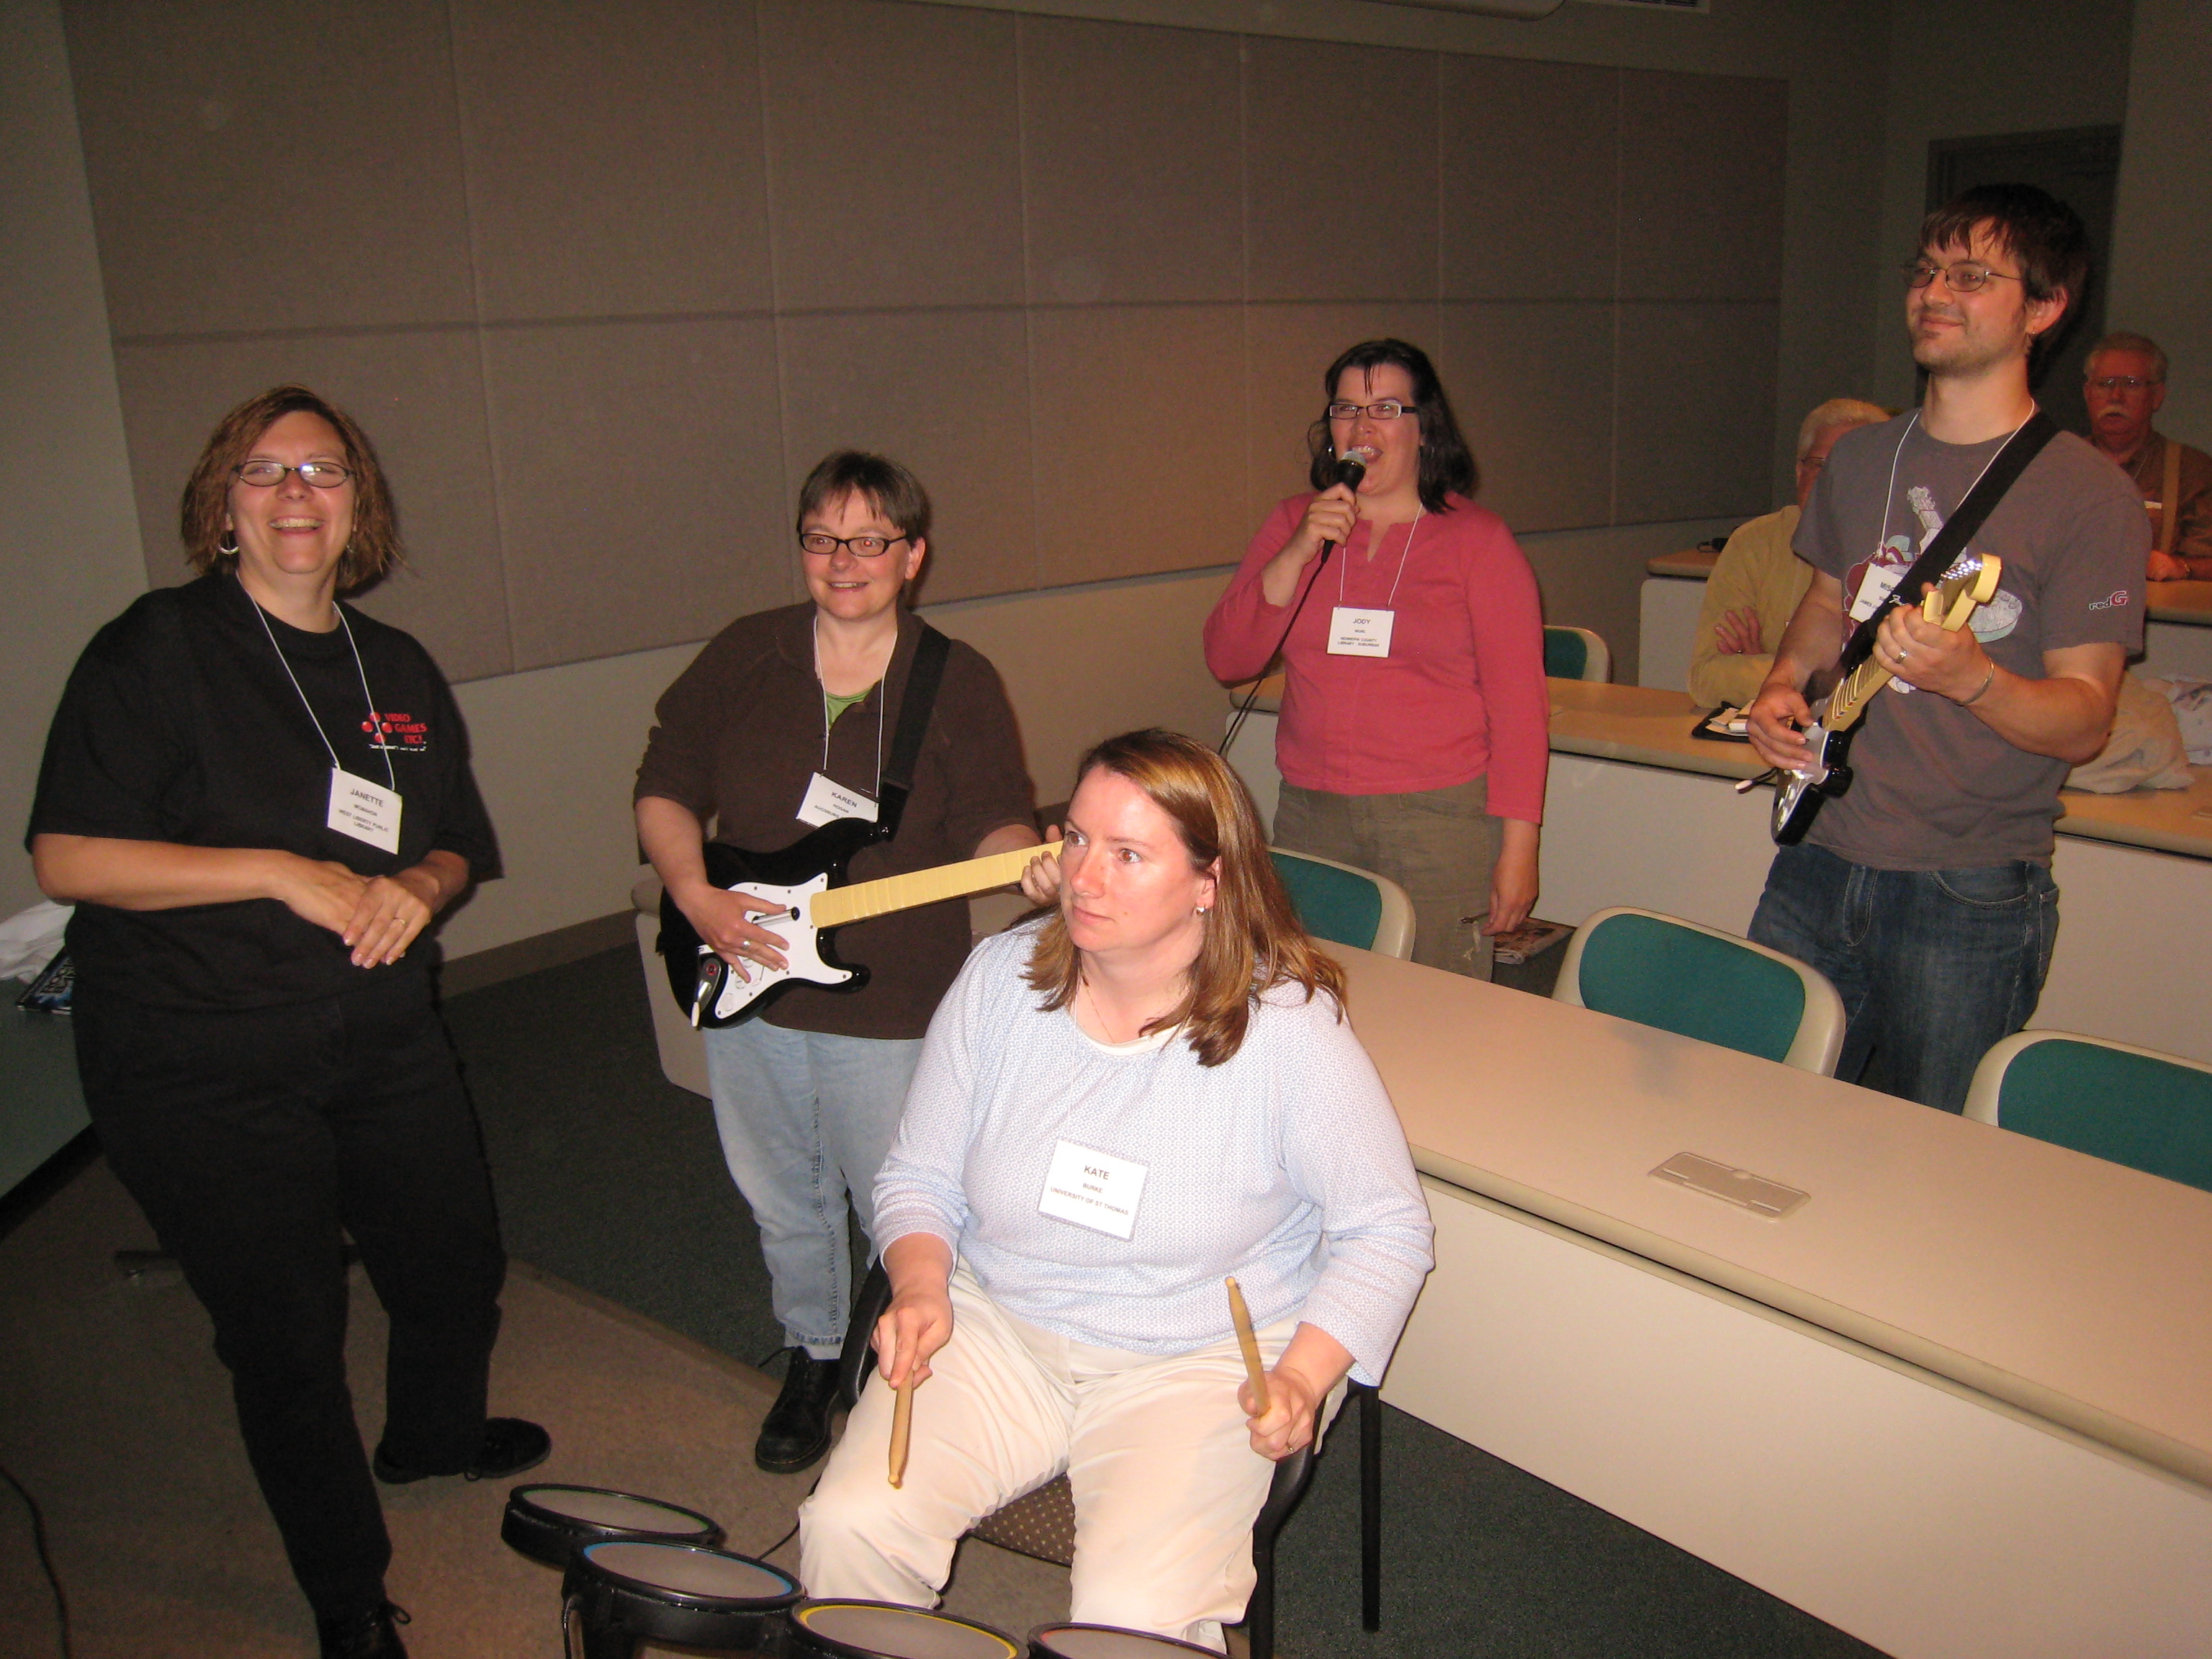
games, macalester, convention, social group, academic conference